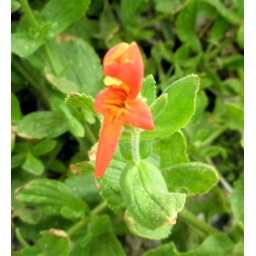
These beautiful red flowers can be found in Placerita Creek on the Canyon Trail.